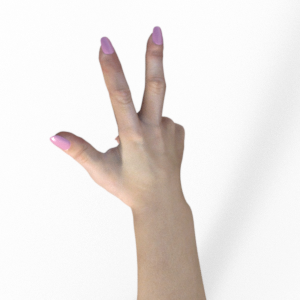
Label: scissors